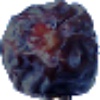
Label: Dates 1